Seleucid Dynastic Wars

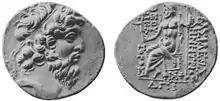
Coin of Demetrius II, one of the principal figures in the dynastic wars of the later Seleucid Empire

The Seleucid Dynastic Wars were a series of wars of succession that were fought between competing branches of the Seleucid royal household for control of the Seleucid Empire. Beginning as a by-product of several succession crises that arose from the reigns of Seleucus IV Philopator and his brother Antiochus IV Epiphanes in the 170s and 160s, the wars typified the final years of the empire and were an important cause of its decline as a major power in the Near East and Hellenistic world. The last war ended with the collapse of the kingdom and its annexation by the Roman Republic in 63 BC.